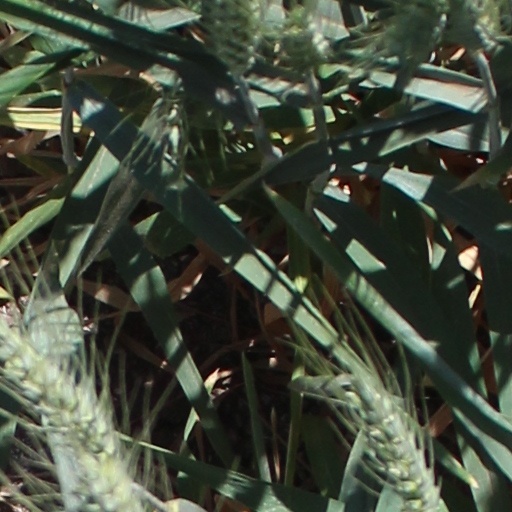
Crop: wheat